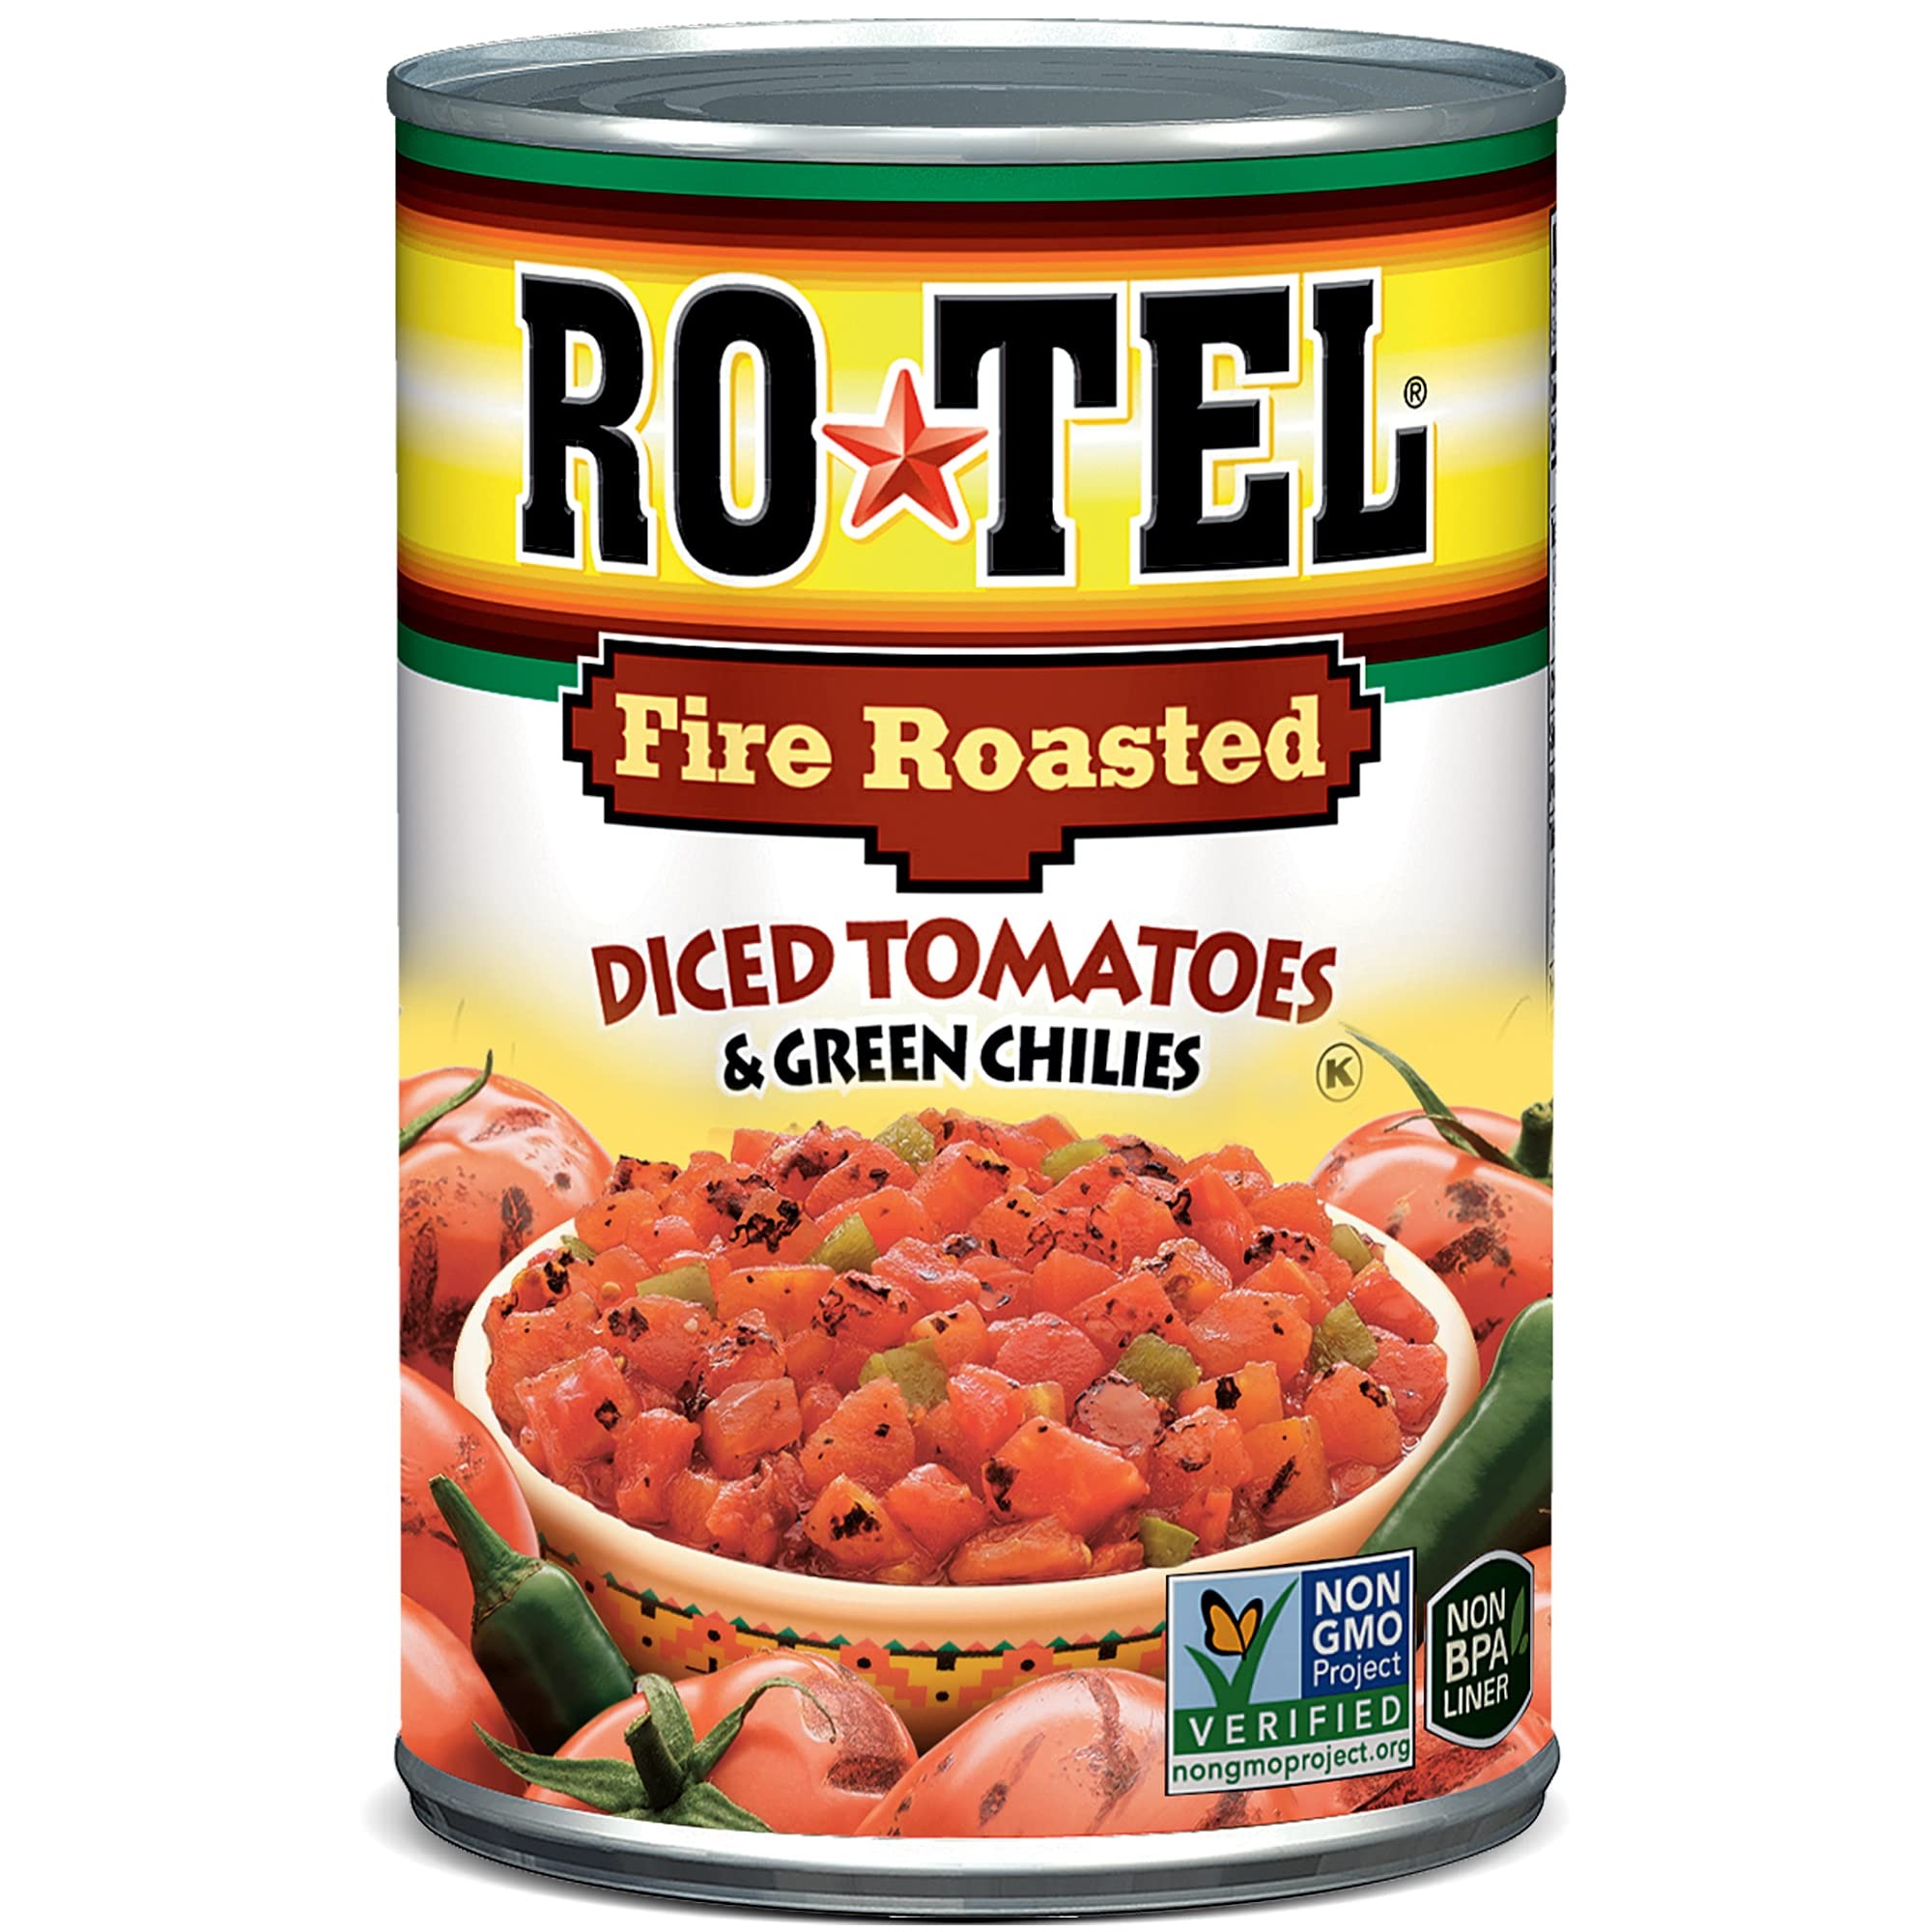
Item Name: ROTEL Fire Roasted Diced Tomatoes and Green Chilies, 10 oz. (Pack of 6)
Bullet Point 1: The information below is per-pack only
Bullet Point 2: Add some kick to the kitchen with ROTEL Fire Roasted Diced Tomatoes and Green Chilies
Bullet Point 3: ROTEL Fire Roasted Diced Tomatoes and Green Chilies is the one-of-a-kind blend of vine-ripened tomatoes, zesty green chilies, and spice that bring excitement to your creations
Bullet Point 4: Add ROTEL Fire Roasted Diced Tomatoes and Green Chilies to queso, tortilla soups, or any of your favorite recipes, and spice things up
Bullet Point 5: Be the real life of the party: Add ROTEL Fire Roasted Diced Tomatoes and Green Chilies and turn boring snacks into something special
Bullet Point 6: ROTEL Fire Roasted Diced Tomatoes and Green Chilies contains 25 calories per serving
Value: 60.0
Unit: Ounce

Price: 1.49